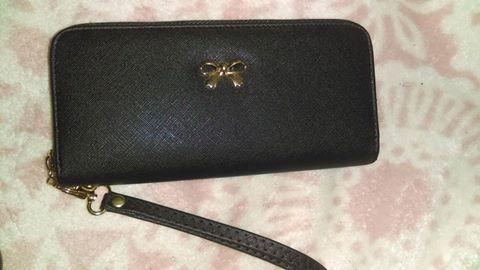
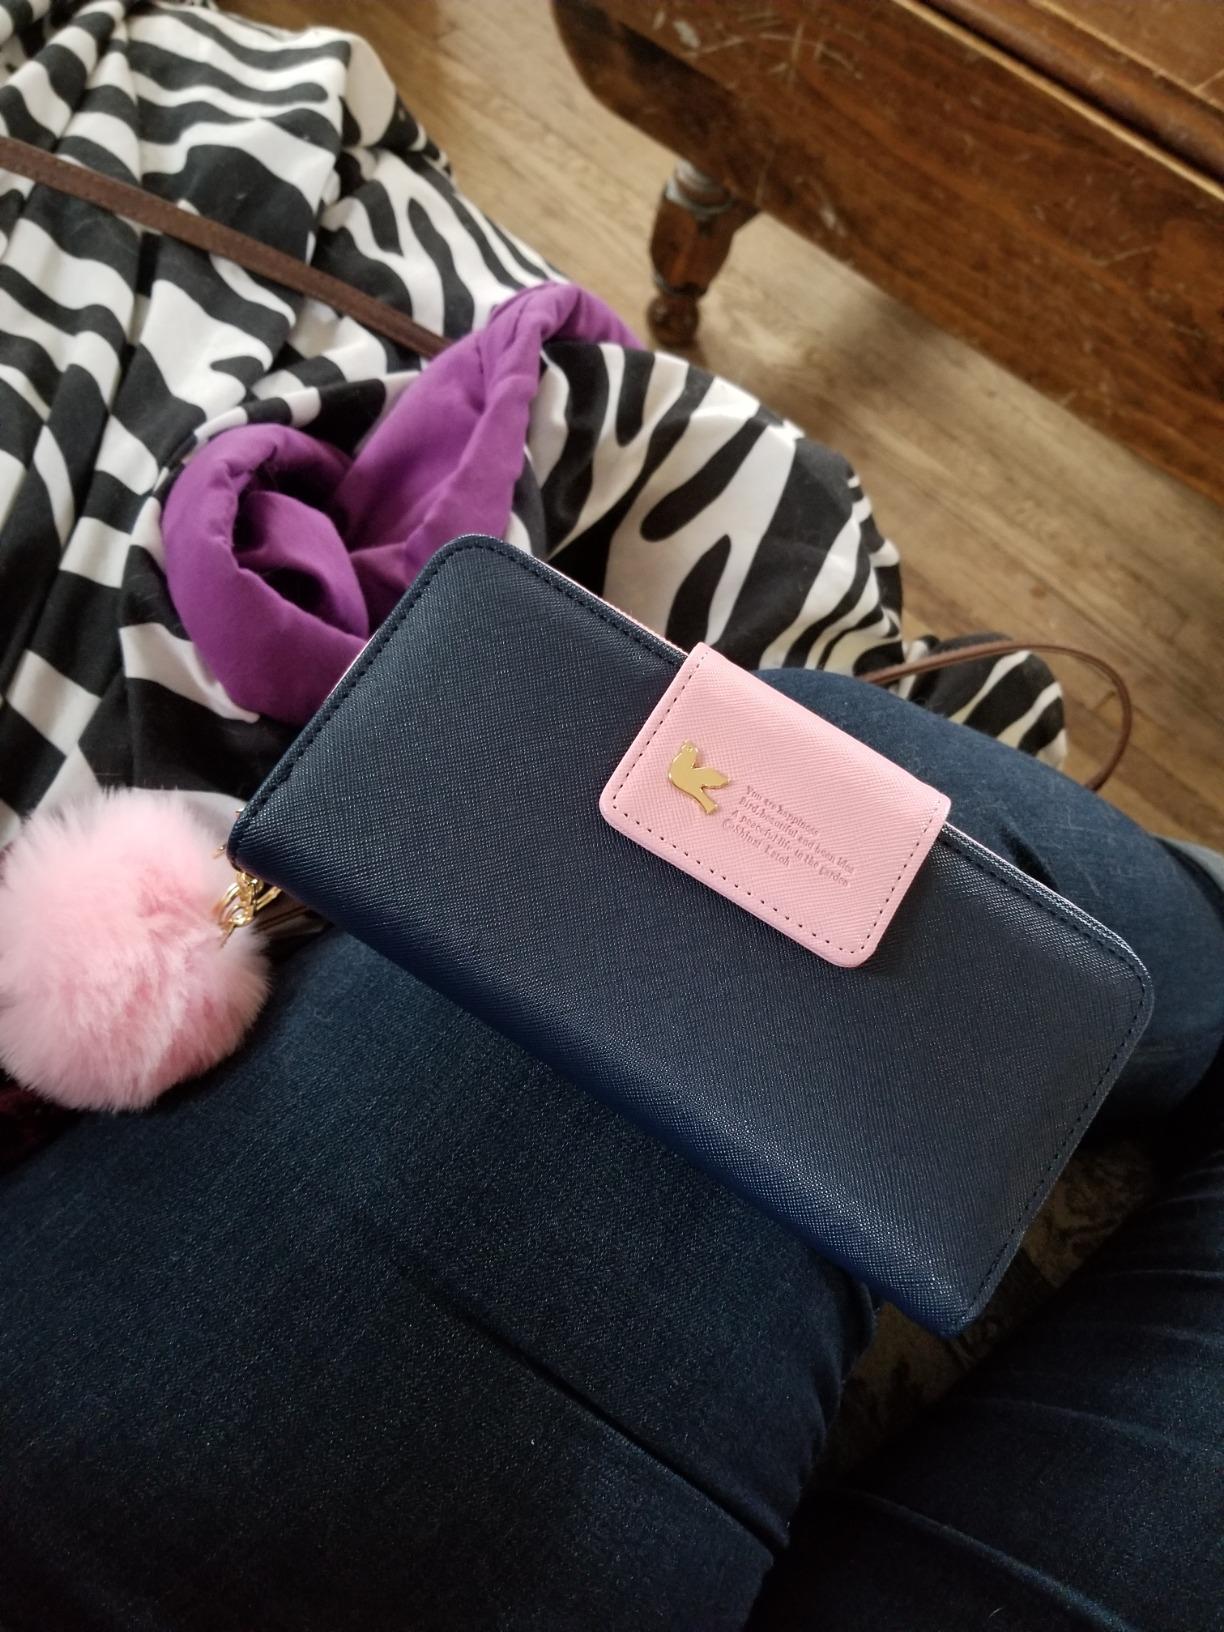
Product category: accessories_handbag
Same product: no